Battle on Buka Street

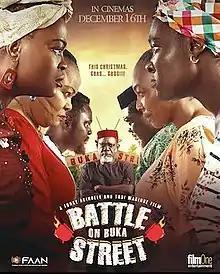
Promotional poster

Battle on Buka Street is a 2022 Nigerian comedy drama film directed by Funke Akindele and Tobi Makinde. The film is jointly produced as a collaboration between Funke Ayotunde Akindele Network (FAAN) and FilmOne Studios. The film had its theatrical release on 16 December 2022 and opened to extremely positive reviews from critics. The film became a huge box office success.